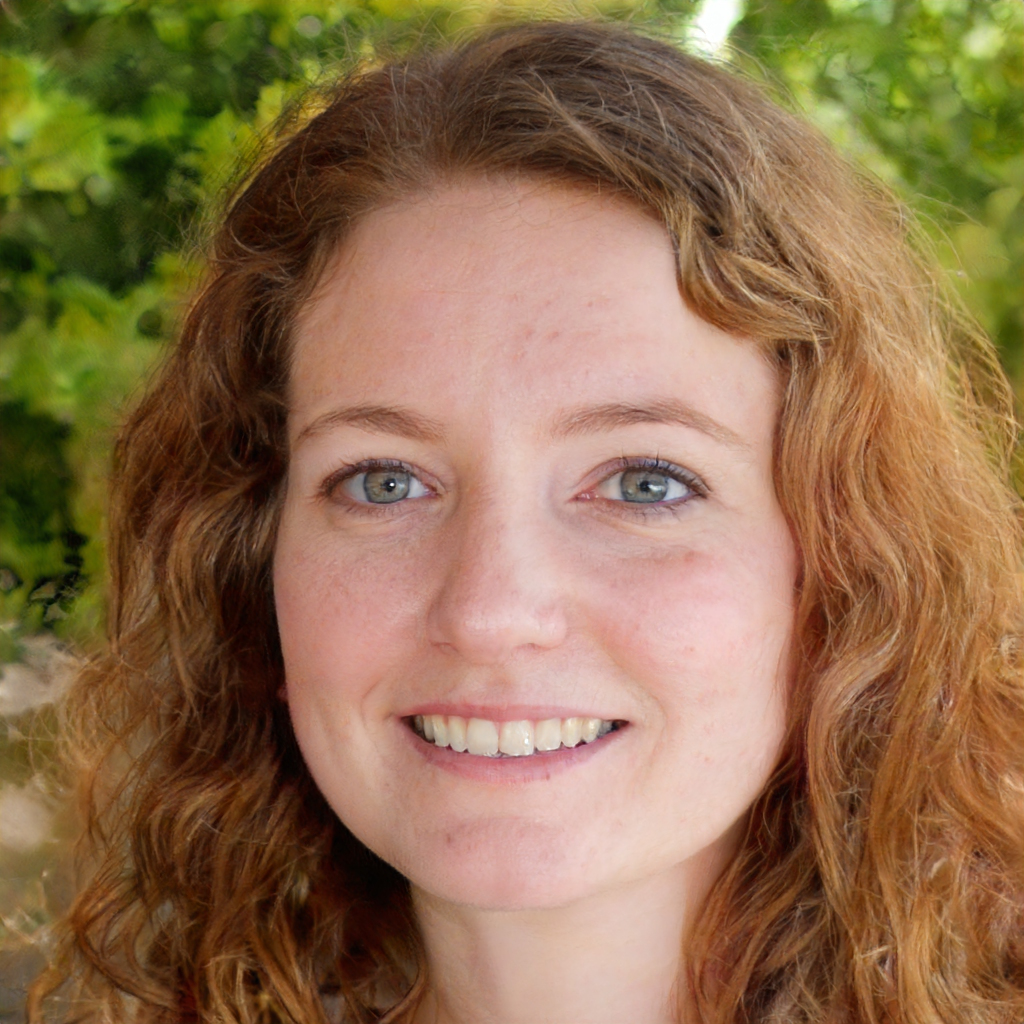
Gender: Female